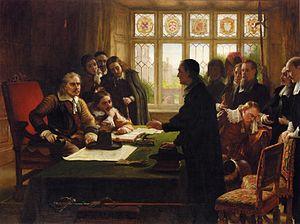
Charles West Cope, né le 28 juillet 1811 à Leeds et mort le 21 août 1890 à Bournemouth, est un peintre et graveur britannique.